The Phantom

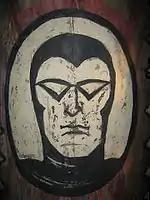

During World War II, soldiers received care packages containing comics. The soldiers stationed in Papua New Guinea shared these comics, and the Phantom became extremely popular among the tribes. The Papuan people who could read English would read the stories and share the images with others; by the 1970s, they were available in Tok Pisin. The character's image is often painted on ceremonial shields or alongside other tribal art. This is sometimes referred to as "tribal pop art".